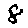
Label: 8